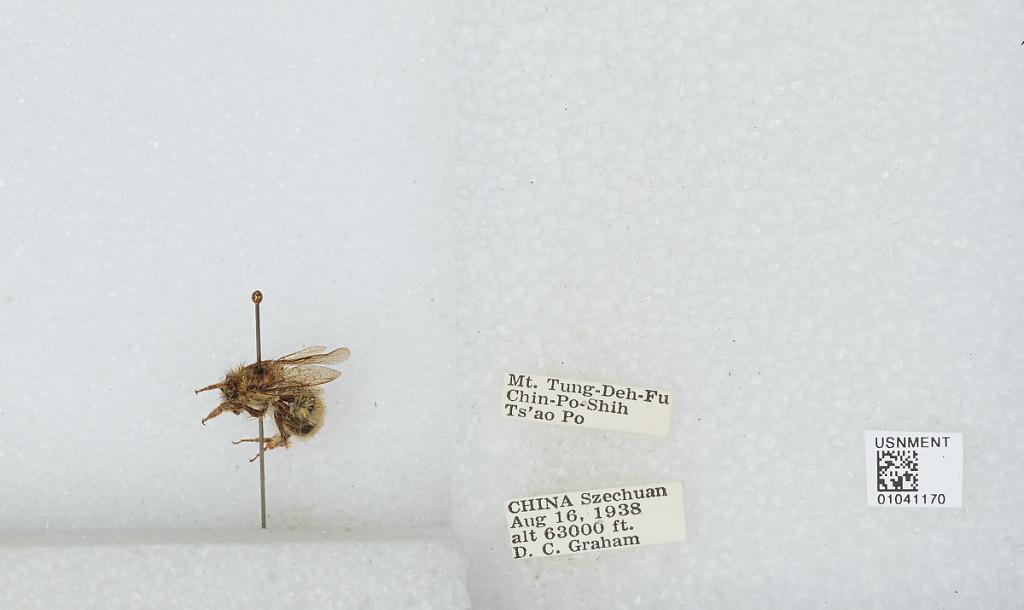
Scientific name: Bombus sp.
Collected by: D. Graham
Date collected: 1938-8-16
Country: China
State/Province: Sichuan
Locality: Mt. Tung-Deh-Fu Chin-Po-Shih Ts'ao Po